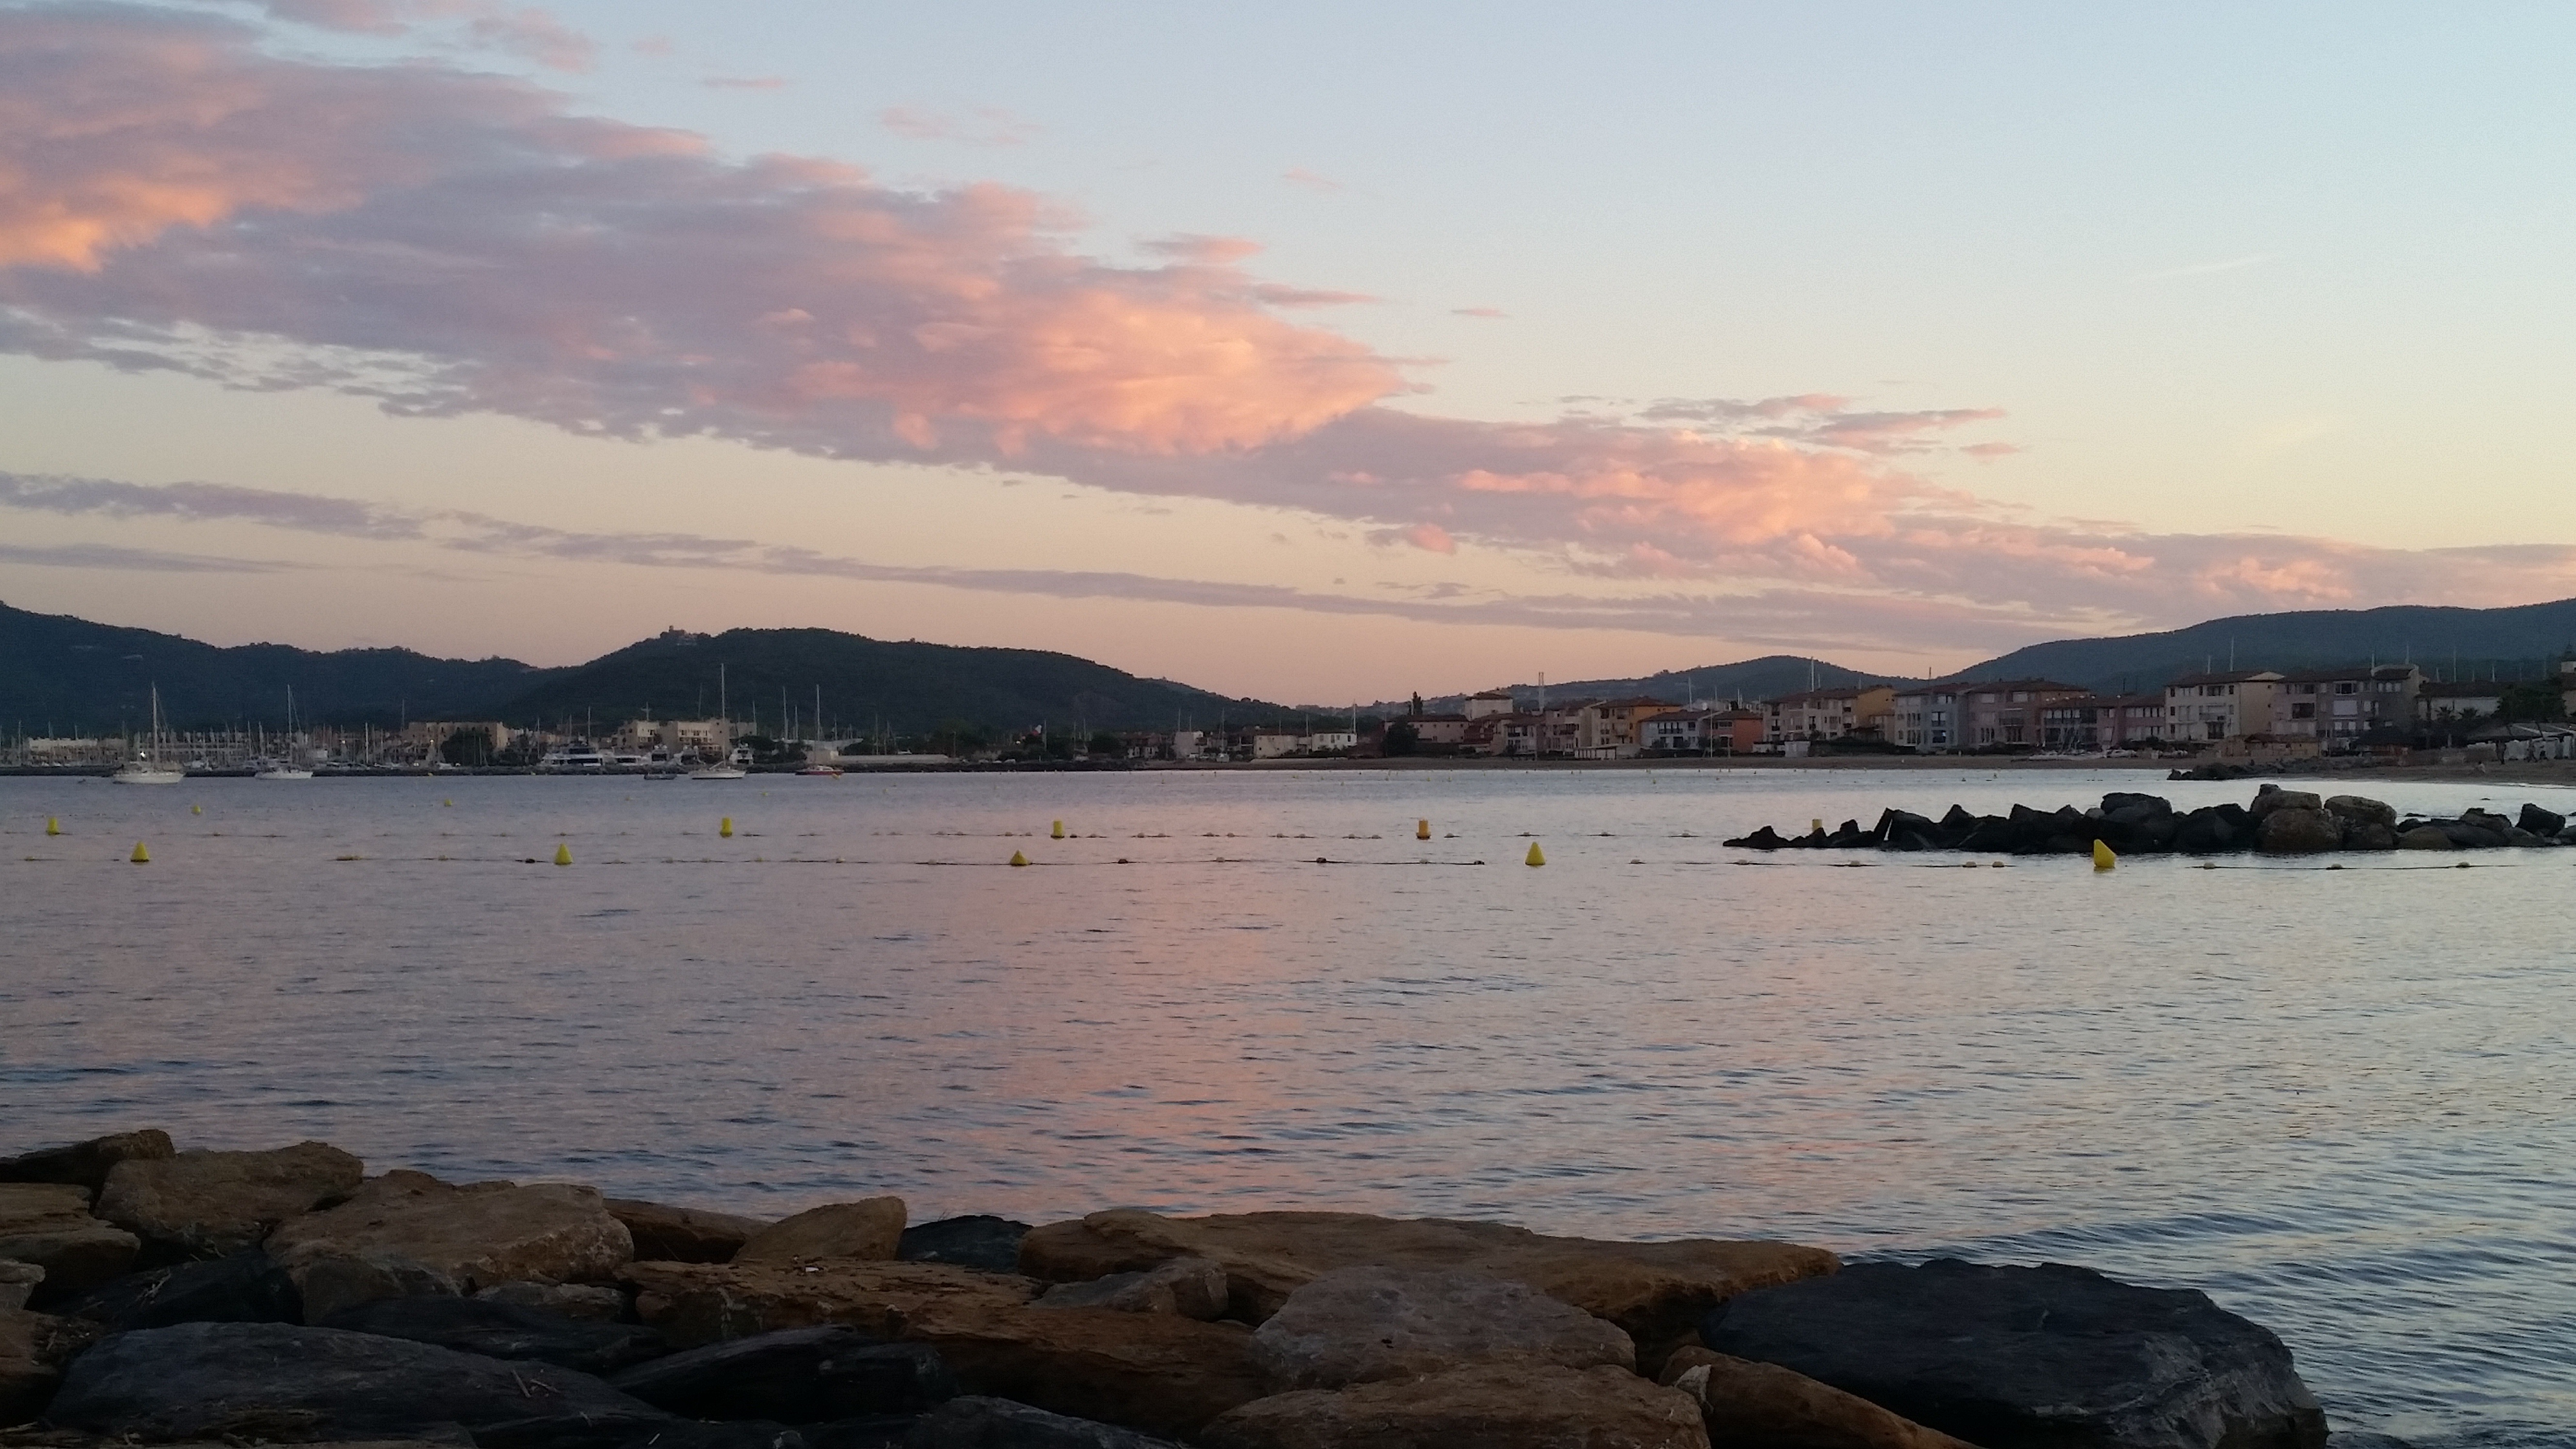
beach, sea, coast, water, rock, ocean, horizon, cloud, sky, sunrise, sunset, morning, shore, lake, dawn, river, dusk, evening, reflection, vehicle, bay, reservoir, body of water, clouds, loch, evening sky, evening red